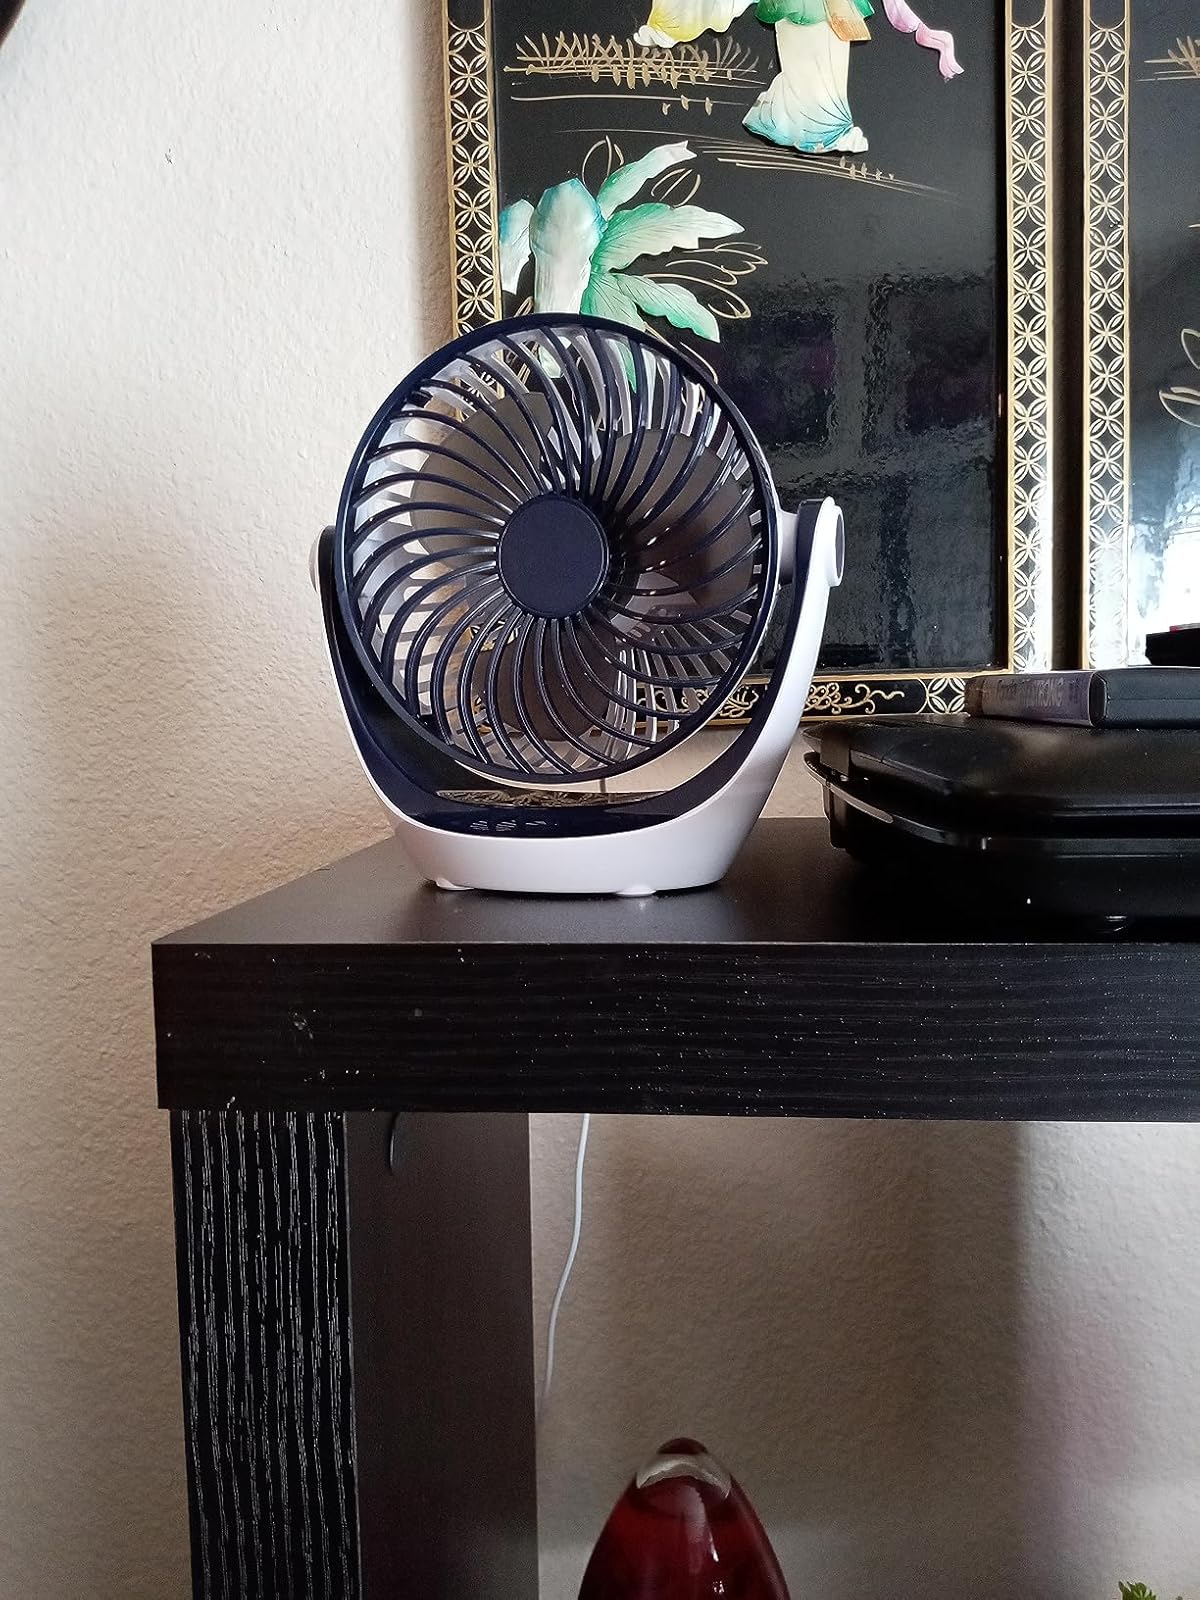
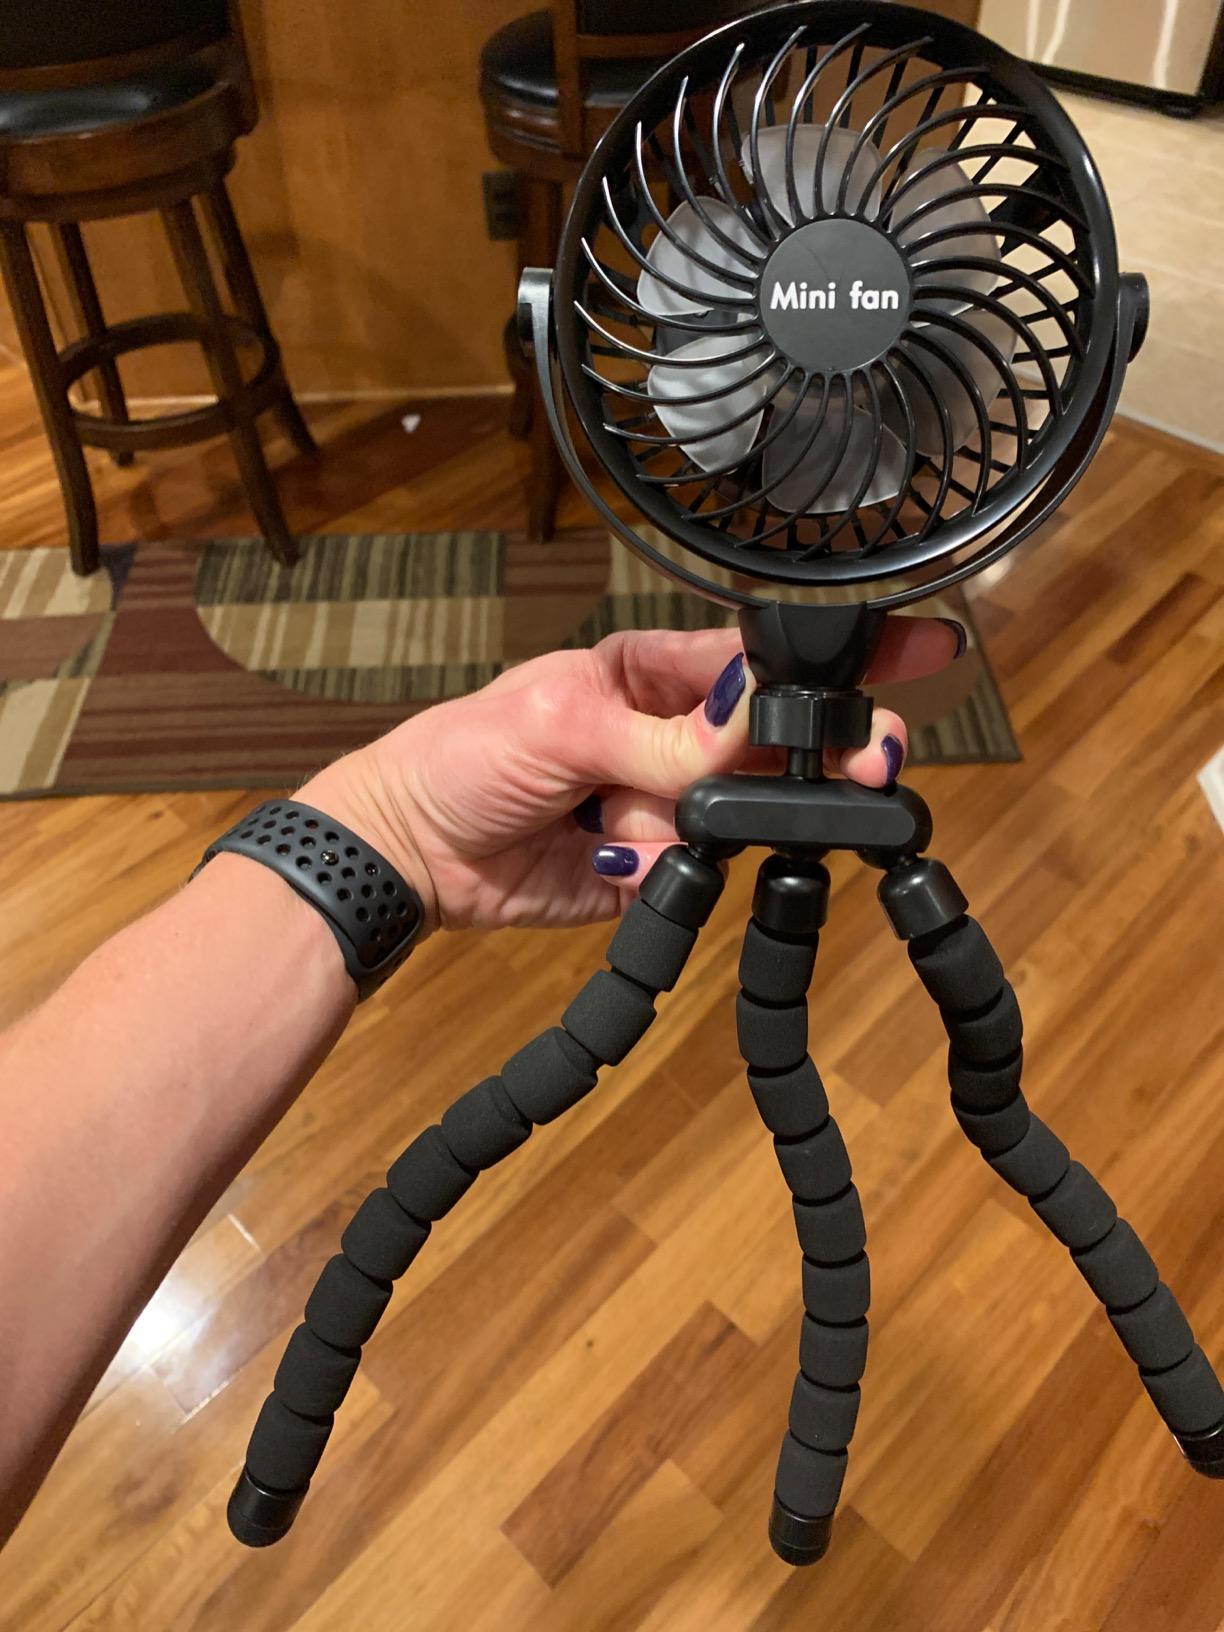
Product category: fan
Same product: no